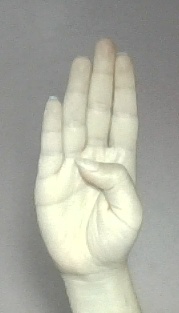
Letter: kaaf